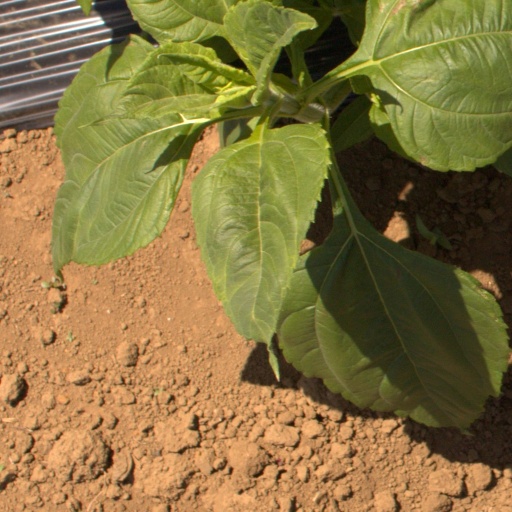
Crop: Jerusalem artichoke